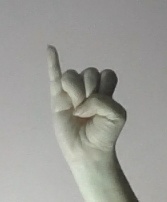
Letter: meem